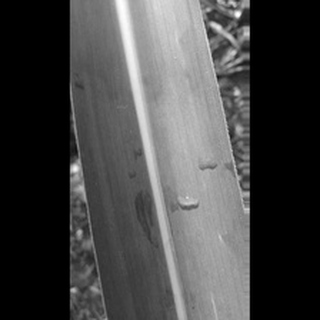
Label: healthy_sugarcane